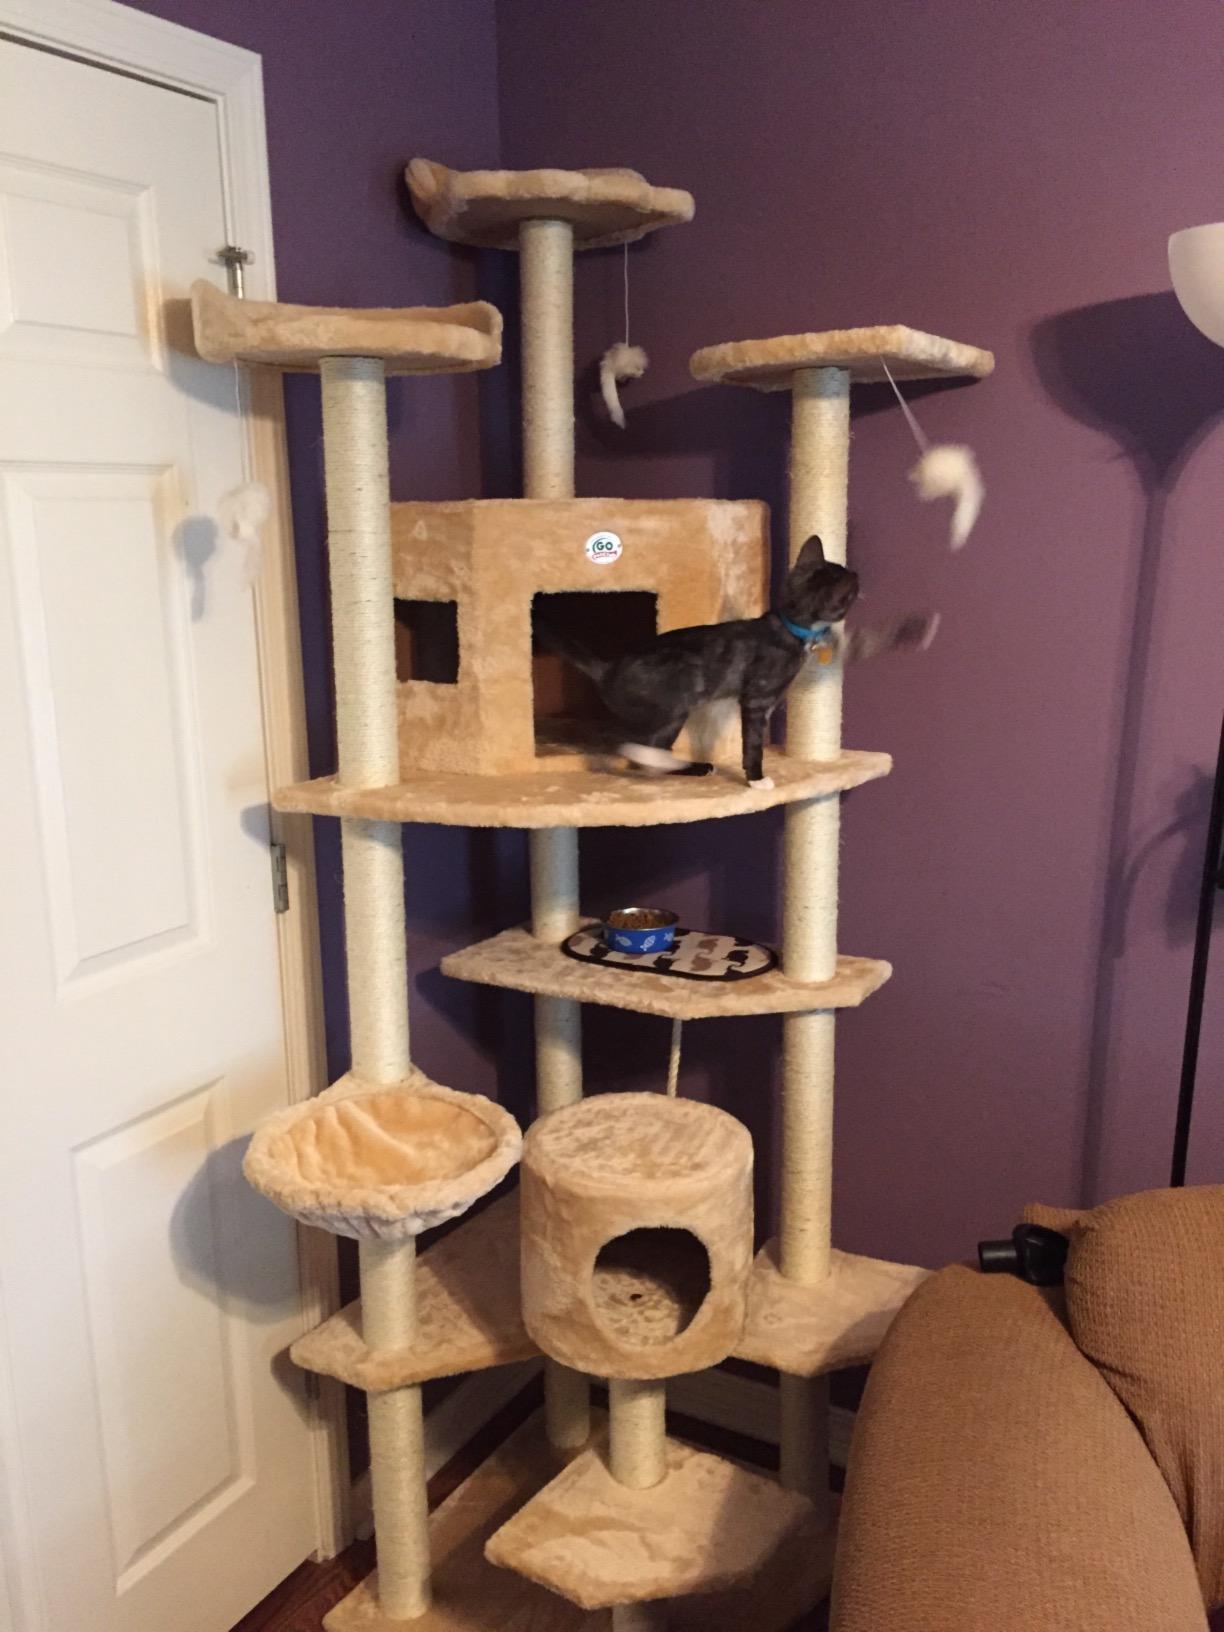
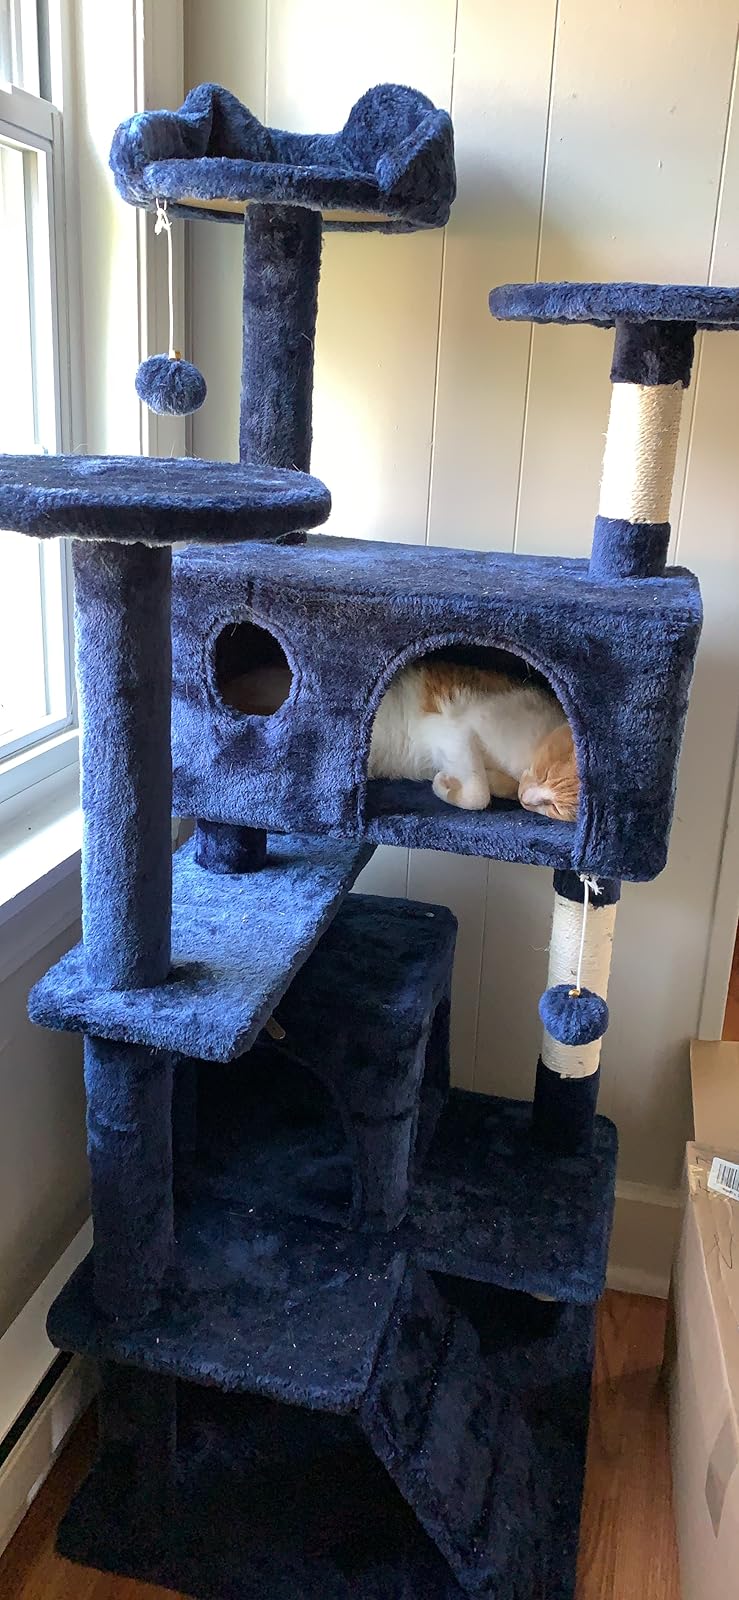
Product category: items_cat tree
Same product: no